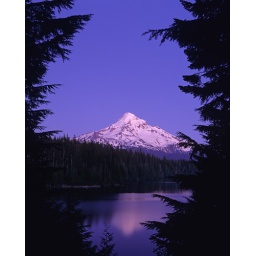
Mount Hood reflected in small mountain lake Lost lake sunset with pinkish colors at twilight Oregon State USA